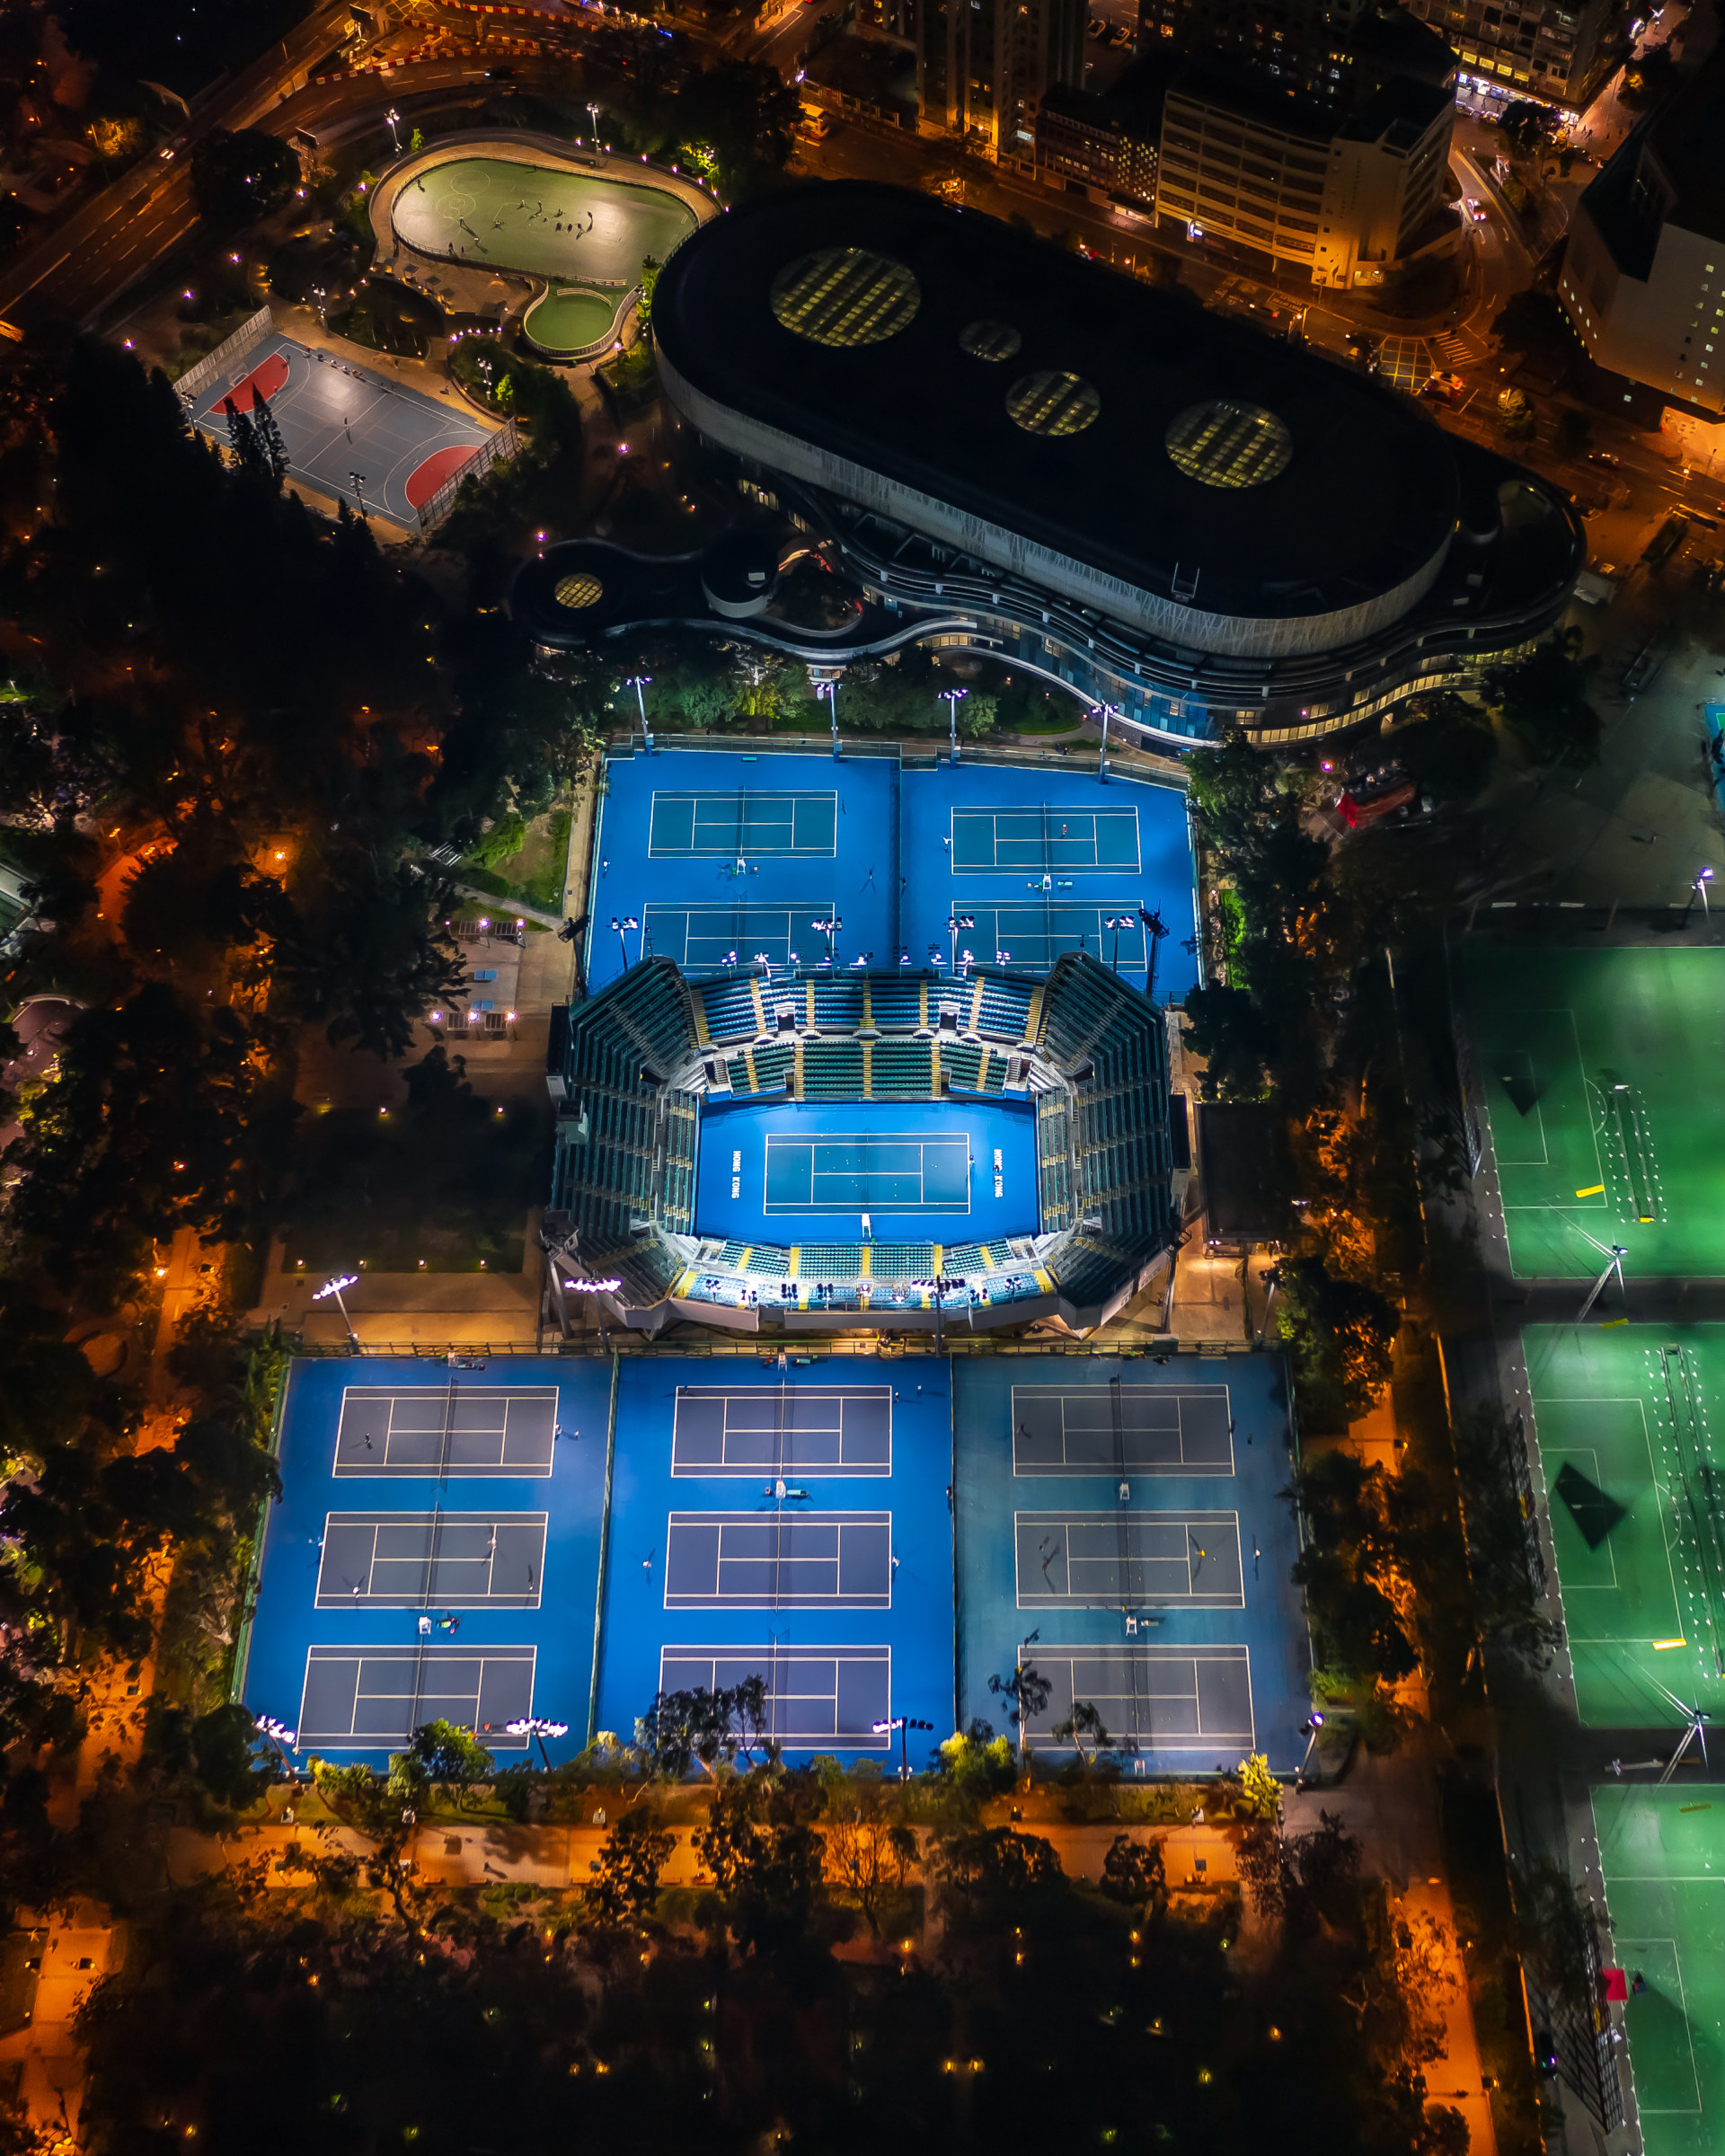
hong kong, city, blue, architecture, landmark, metropolitan area, night, majorelle blue, sky, metropolis, urban area, tree, sport venue, building, world, stadium, landscape, space, facade, mixed use, plant, electric blue, arena, cityscape, aerial photography, urban design, graphics